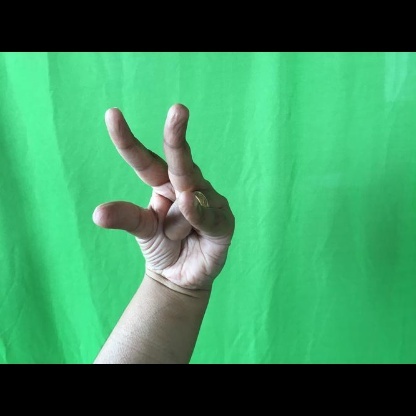
Mudra: Kangulam